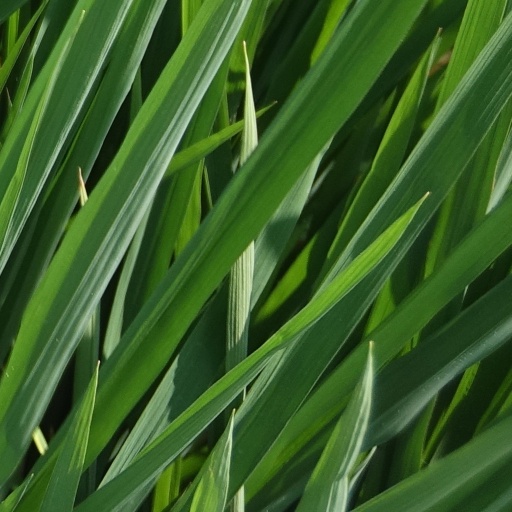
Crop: rice